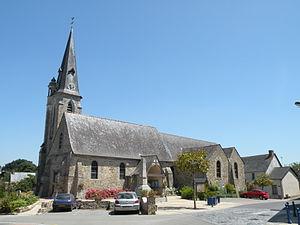
Église de Saint-Didier (Ille-et-Vilaine).
Saint-Didier est une commune française située dans le département d'Ille-et-Vilaine en Région Bretagne, peuplée de 2 052 habitants.